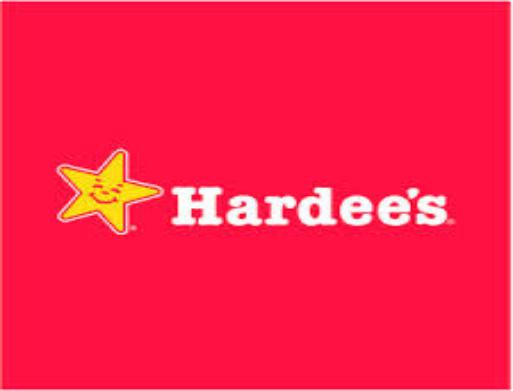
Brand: Hardee's
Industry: Food